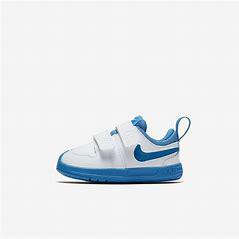
Brand: Nike
Model: Pico 5